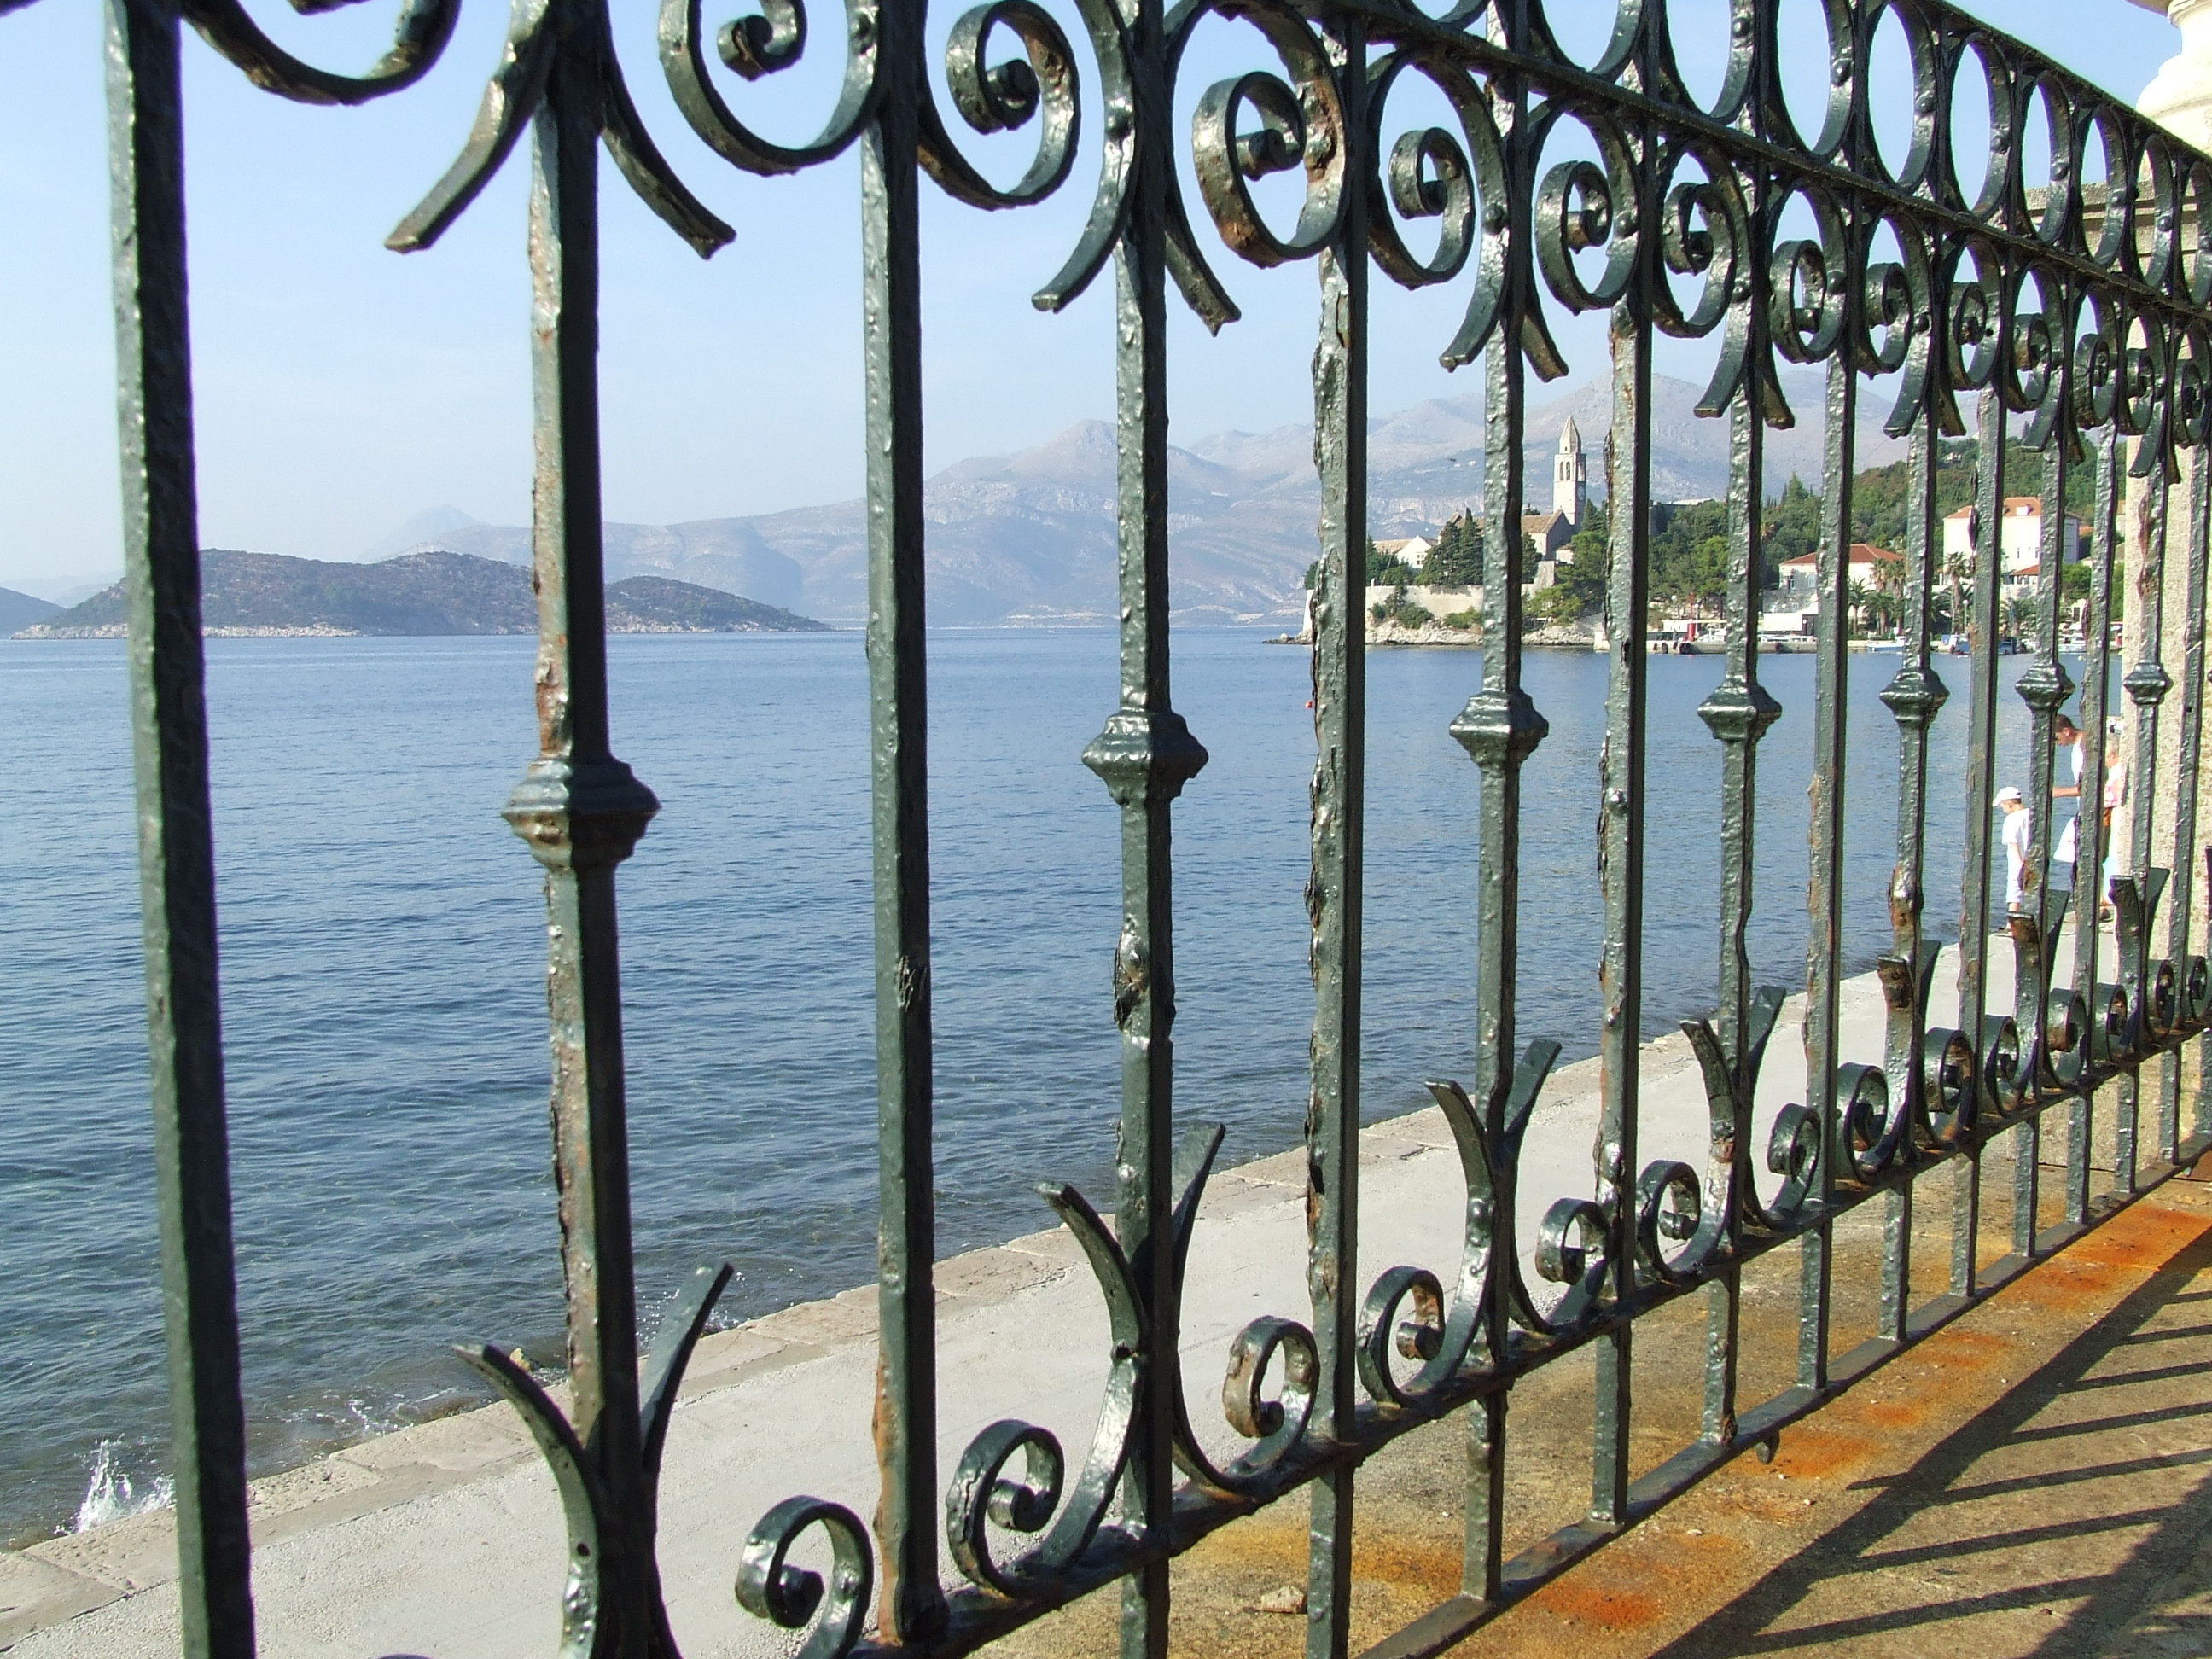
island, sea, fence, beautiful, freedom, iron, metal, handrail, guard rail, baluster, steel, gate